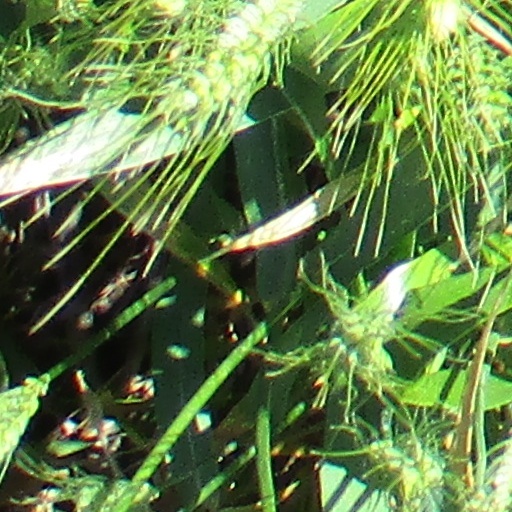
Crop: wheat